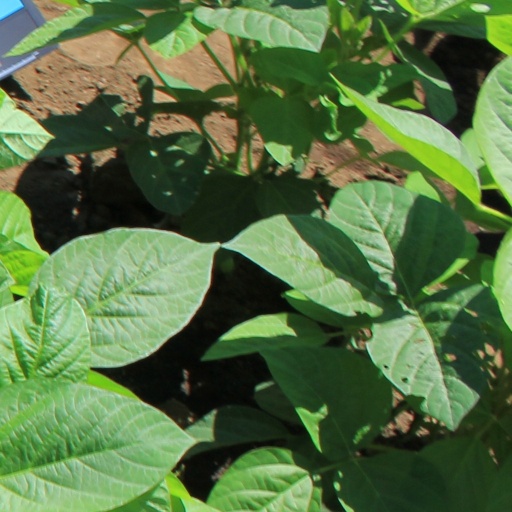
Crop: soybean